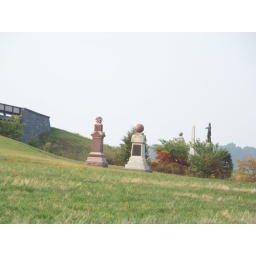
The bridge goes over the railroad tracks. This is where the battle began.